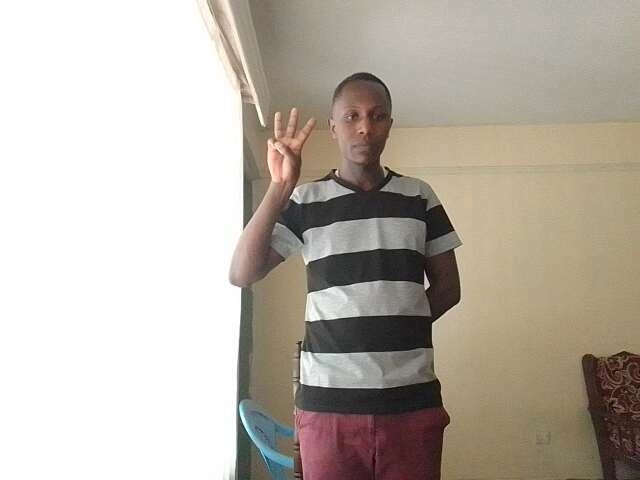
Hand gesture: three